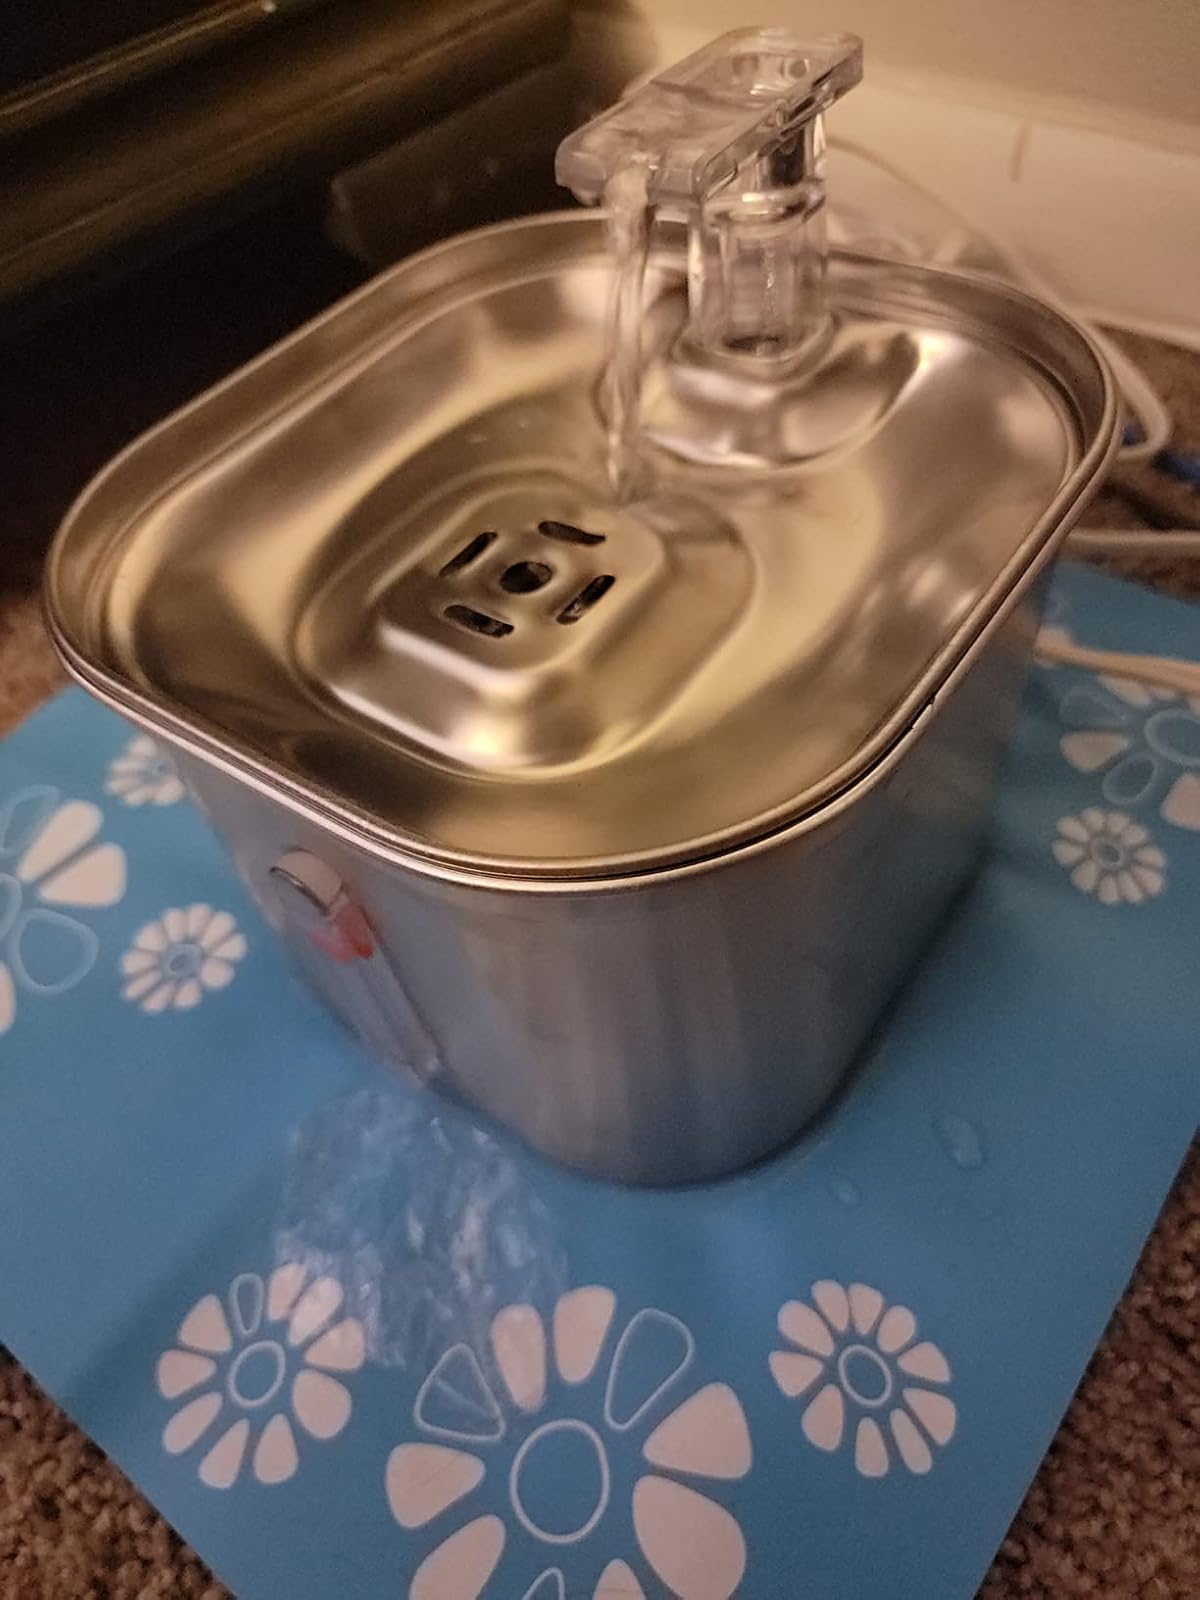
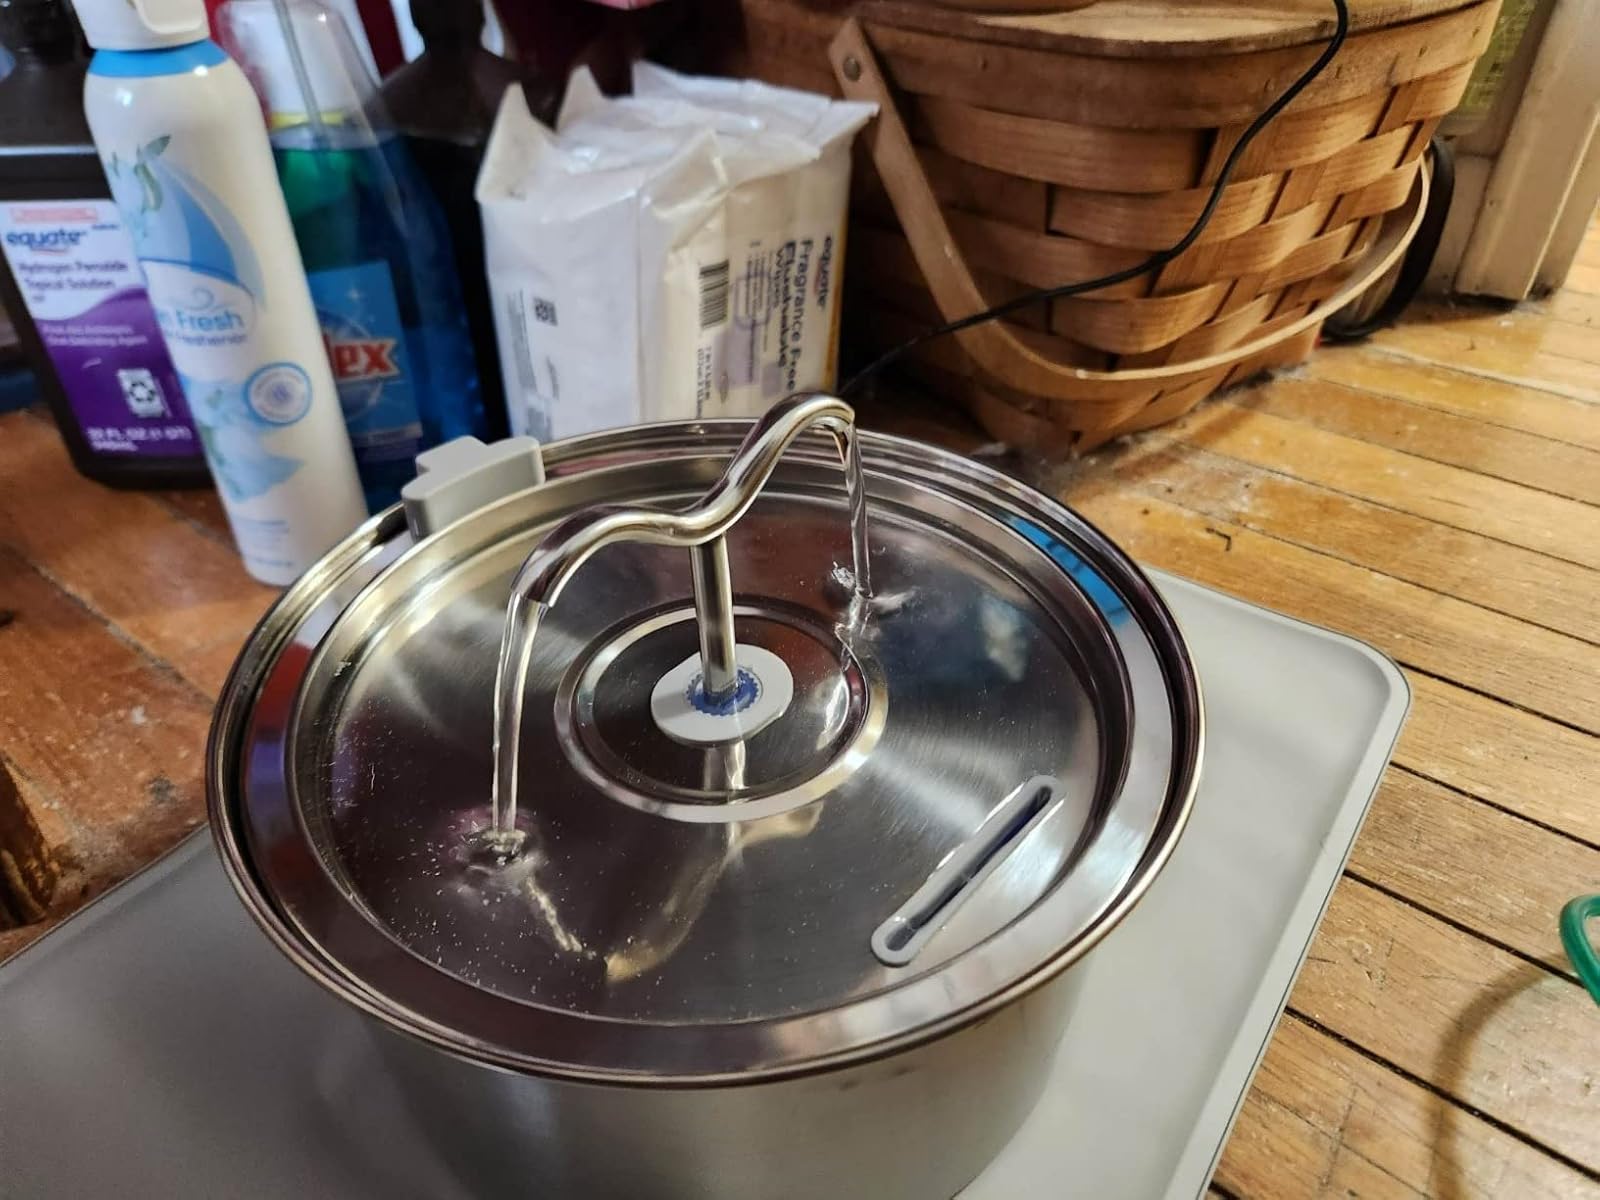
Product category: items_bowl
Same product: no